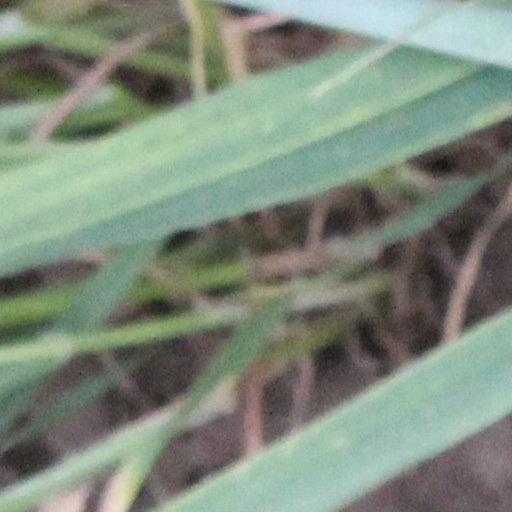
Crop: wheat